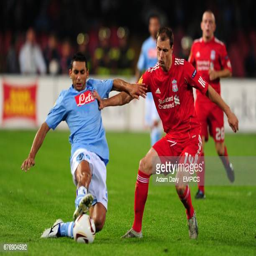
football player and battle for the ball